Northland Center

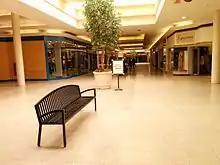
A mall hallway in 2015.

Construction of other malls in the metro area presented remodeling challenges and redevelopment opportunities for the metro area's inner-ring suburban malls including Northland. Throughout the 1980s and 1990s, Northland had a turnover of major tenants. Kohl's closed its operations in 1995 at the mall, along with a sister store at Eastland Center. Target built its store on the building's west end and opened in 1996. Montgomery Ward shuttered due to the chain's financial troubles in 1998; JCPenney and T.J. Maxx closed in 2000 and 2004, respectively. National Wholesale Liquidators opened in 2005 in Wards' former building, and closed three years later. In 2007, Target completed a renovation of its interior and exterior, as well as an expansion to accommodate a pharmacy, Starbucks, and Pizza Hut, but in November 2014, Target announced the closing of its store. The store closed in February 2015 as part of closing 11 stores nationwide. Macy's also announced that it was closing operations at Northland Center as well, with the store closing on March 22, 2015, 61 years to the day the store opened as Hudson's in 1954.